Phoenix Shot Tower

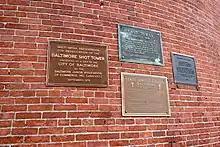
Plaques at the Phoenix Shot Tower, formerly the Merchants Shot Tower, in Baltimore's Jonestown neighborhood

The tower was nominated by W. Brown Morton III who was an Architect to be on the national register of Historic places inventory in July of 1969. At the time the tower was owned by the Mayor and city council of Baltimore. The Tower was then included in the national register on September 20, 1969.Then the tower was designated a National Historic Landmark in 1971 and a bronze plaque was attached to the tower's brick wall at the base. By 1976 the tower was restored and turned into a museum though over time the tower would need more restoration over time. In the early 1980s, the management, exhibits, and tours were combined with those of the former Peale Museum. In 1982 the tower was rehabilitated. In 1985, other historic sites and homes were added to the newly created Baltimore City Life Museums system. The BCLM was closed in 1997, and in 2002 Carroll Museums Inc. was created to manage both the Carroll Mansion and the Shot Tower.